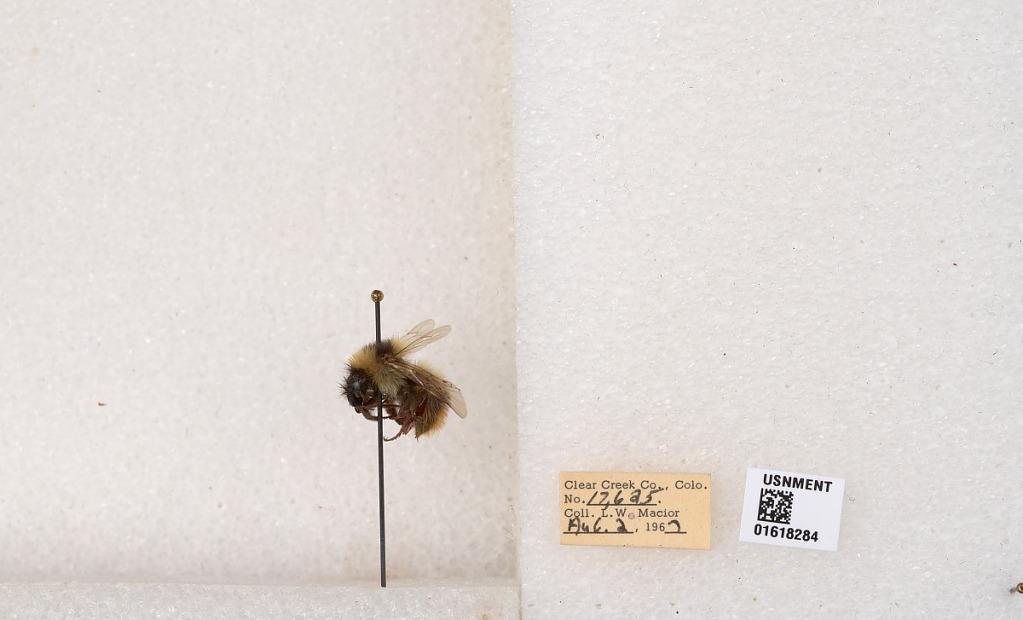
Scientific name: Bombus kirbyellus
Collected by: L. Macior
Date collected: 1967-8-2
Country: United States
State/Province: Colorado
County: Clear Creek
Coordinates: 39.6891, -105.644